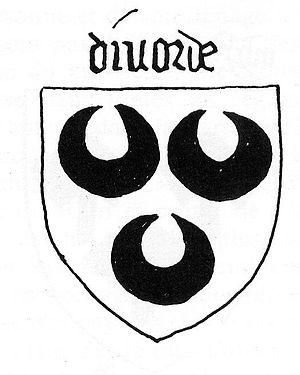
écu de la famille de Divorde (van Divorde, van Dievoert, van Duivenvoorde, Hollande et Brabant), vers 1440
Guillaume van Duvenvoorde, ou plus usuellement dans l'usage de l'époque van Duvoorde, né en bâtardise vers 1290, d'abord connu sous le sobriquet de Guillaume Snickerieme, mort au château de Boutersem près de Malines le 12 août 1353, jour de la Sainte Claire, fut enterré à Bruxelles dans un magnifique tombeau au couvent des Riches-Claires, dédié à cette sainte, qu'il avait fondé non loin de la porte de Hal et qui ne s'établit à leur emplacement actuel qu'en 1588.
"Dievoort ou Dietvoort est un nom de lieu dans la région de Bréda. Il ne faut pas le confondre avec le lieu-dit Diervoort, à la frontière des communes de Nimègue et de Wijchen, où se trouve une Diervoortseweg, qui est un endroit composé actuellement uniquement d'une grande ferme fromagère, et non plus d'un ""cluster of houses"" comme lors des combats qui s'y déroulèrent en 1944 et qu'aucun monument n'indique.
La famille van Duvenvoorde dont le nom s'écrivit ensuite, van Duvoorde ou van Divorde ou van Dievoert, est une ancienne famille noble des Pays-Bas, branche de la maison de Wassenaer.